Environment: real
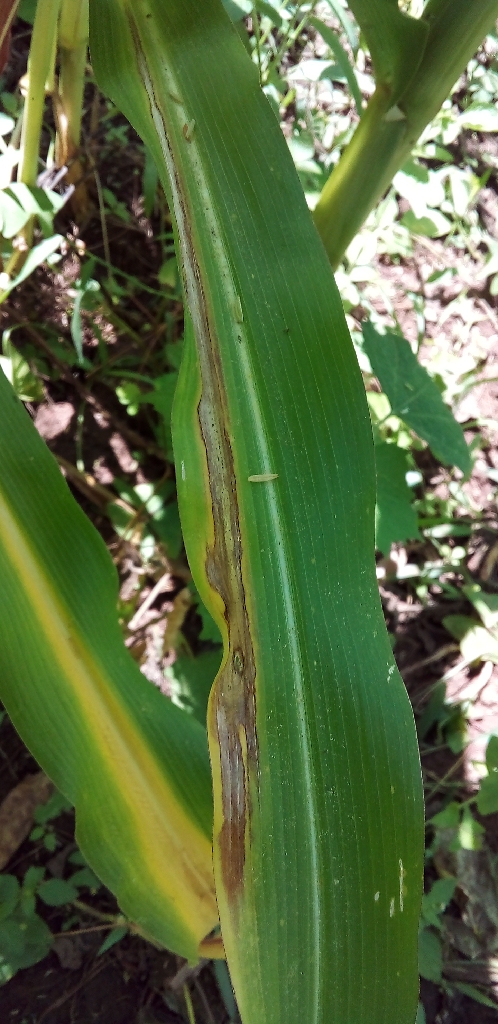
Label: northern_corn_leaf_blight